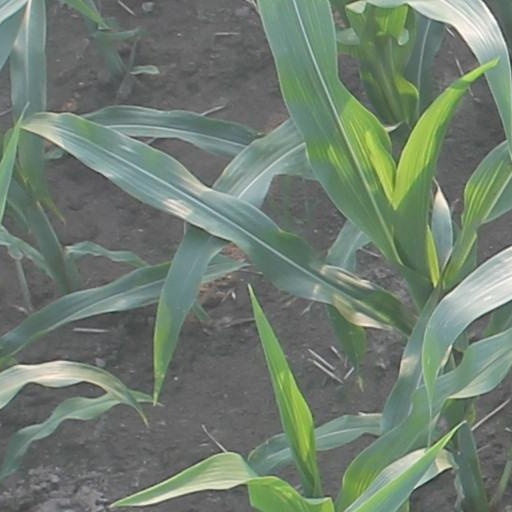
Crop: maize; corn